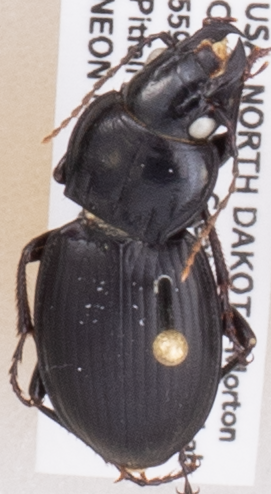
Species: Cyclotrachelus torvus
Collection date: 2019-08-20
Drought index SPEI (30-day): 0.362
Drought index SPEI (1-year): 1.13
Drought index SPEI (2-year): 0.944